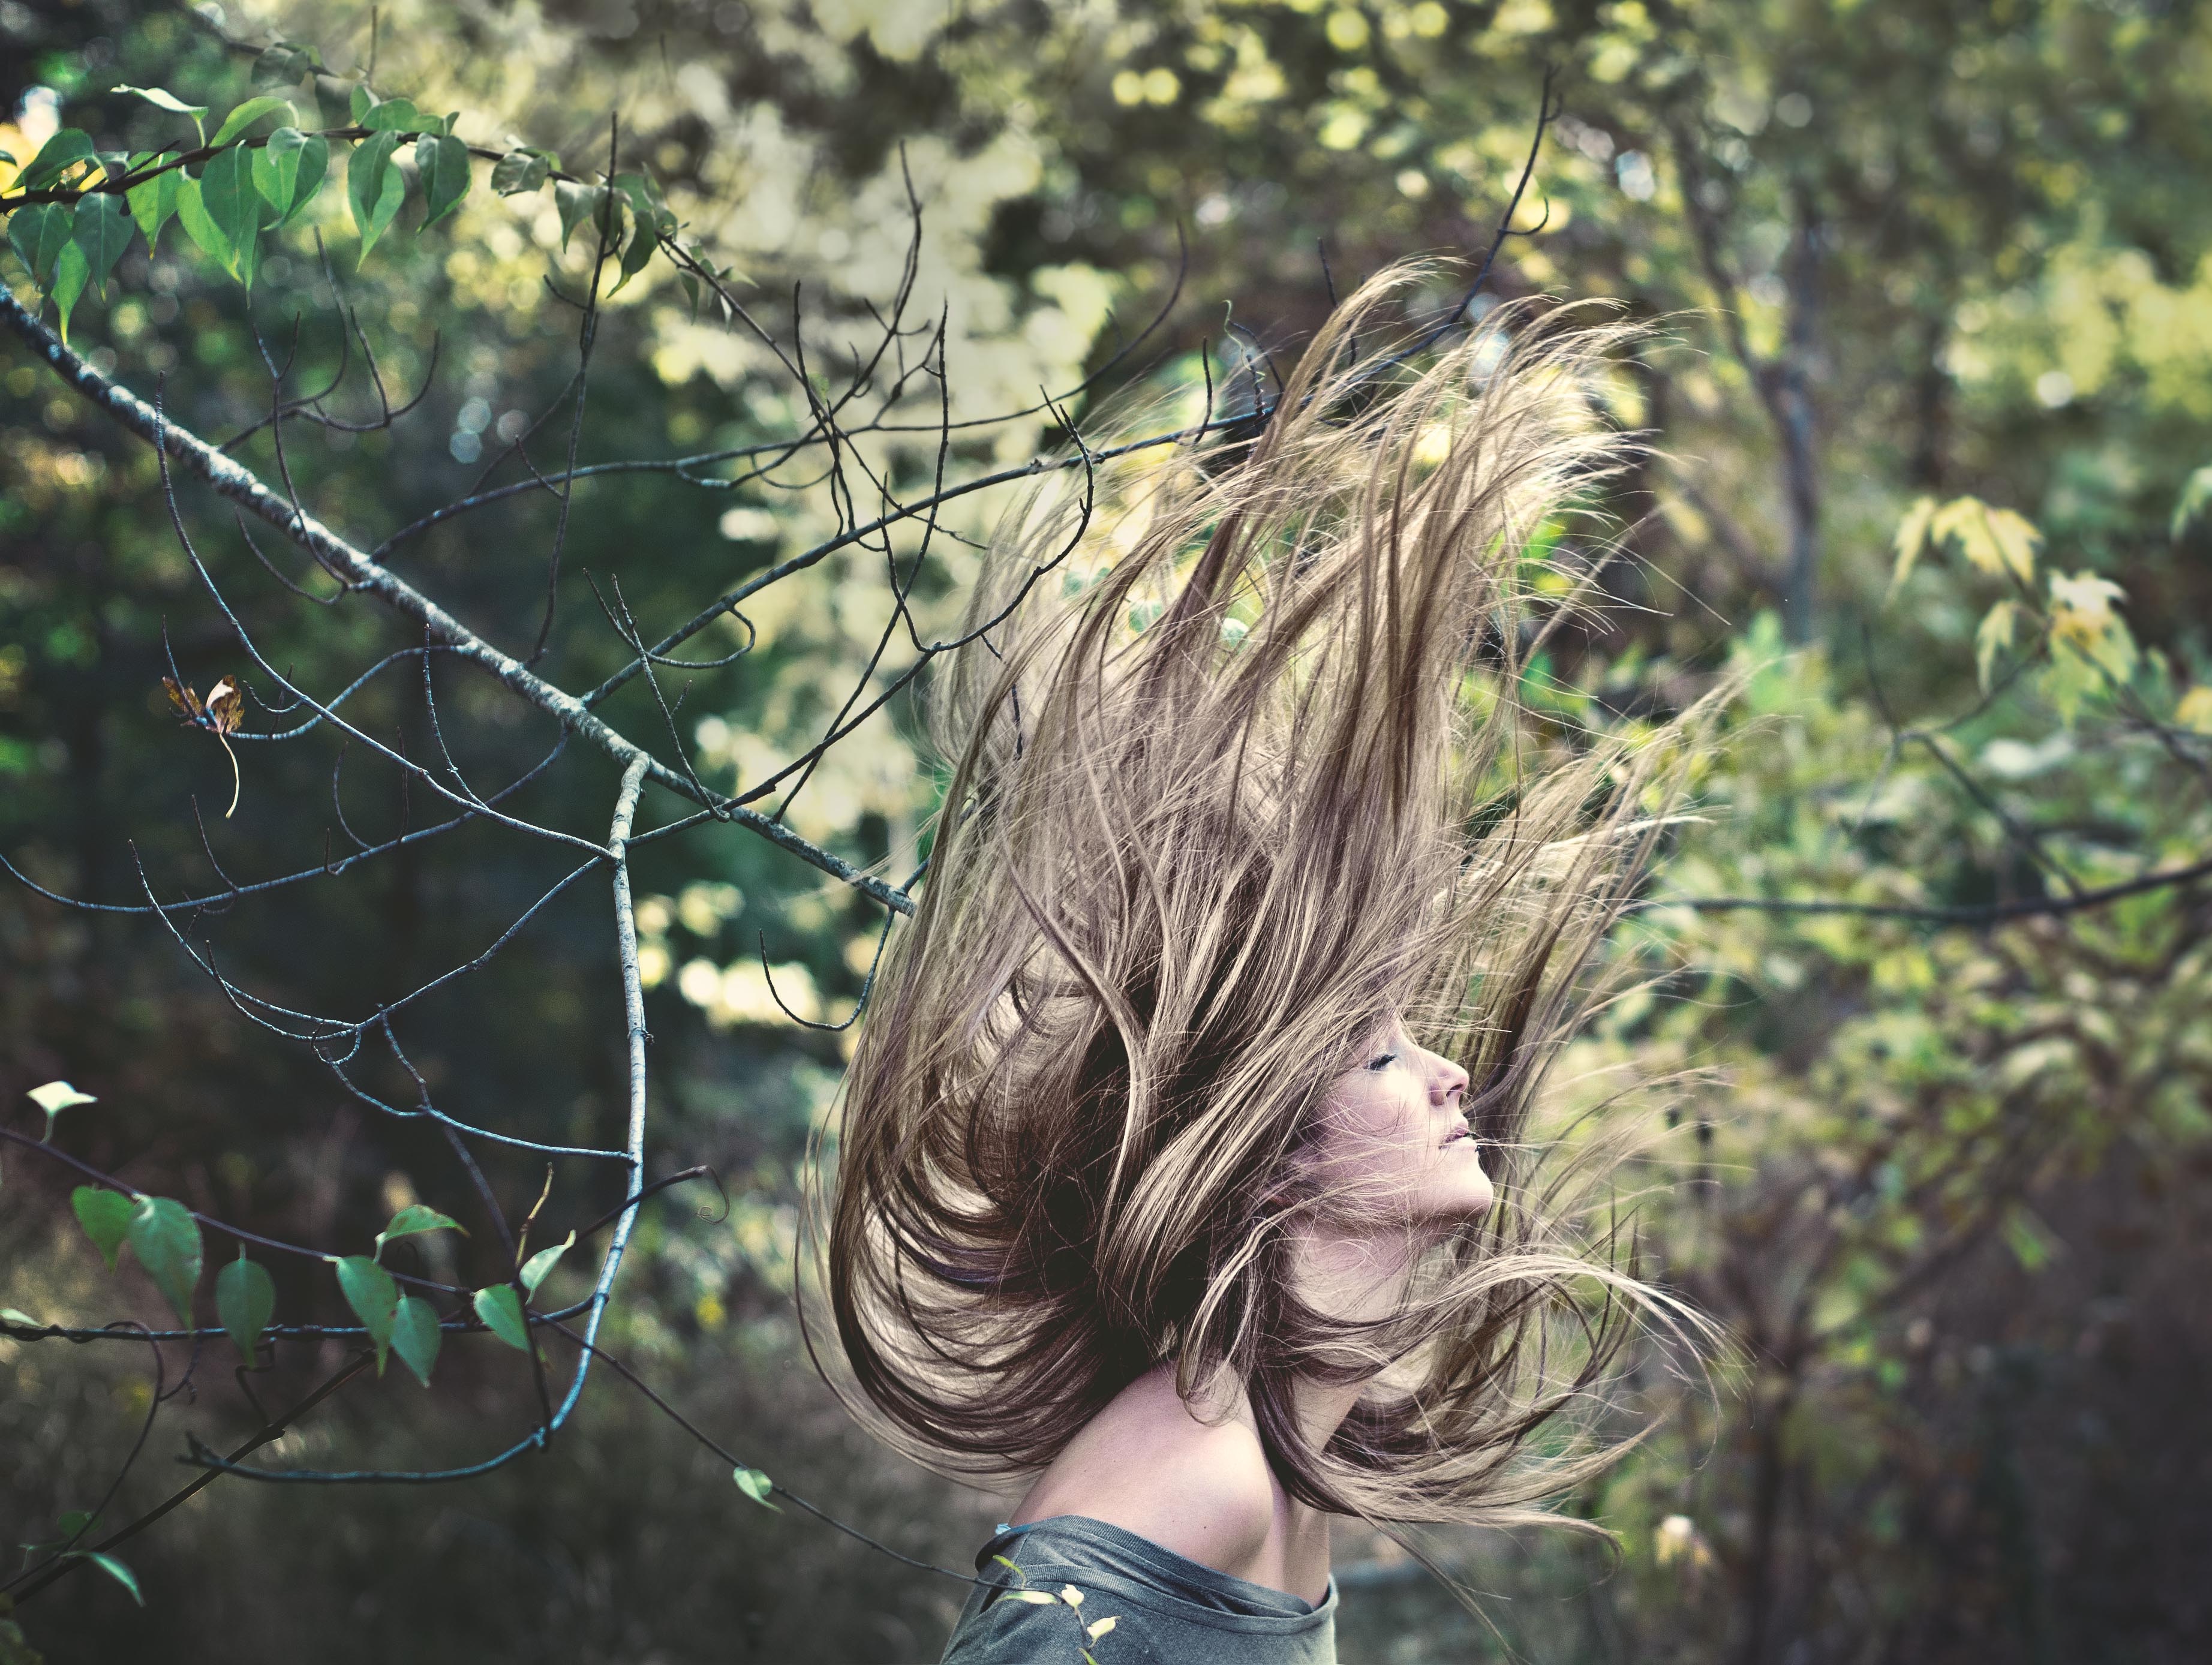
tree, nature, forest, grass, branch, girl, woman, hair, sunlight, leaf, flower, green, jungle, autumn, woodland, habitat